Escalade

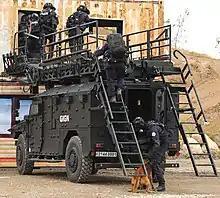
GIGN operators using a modern assault ladder installed on the roof of a Sherpa Light armored vehicle

Escalade is no longer common in modern warfare, as new technologies and tactics have essentially made escalade obsolete; for example, most fortified walls that would have required attackers to use escalade may now simply be destroyed by explosives or nullified by military aircraft.